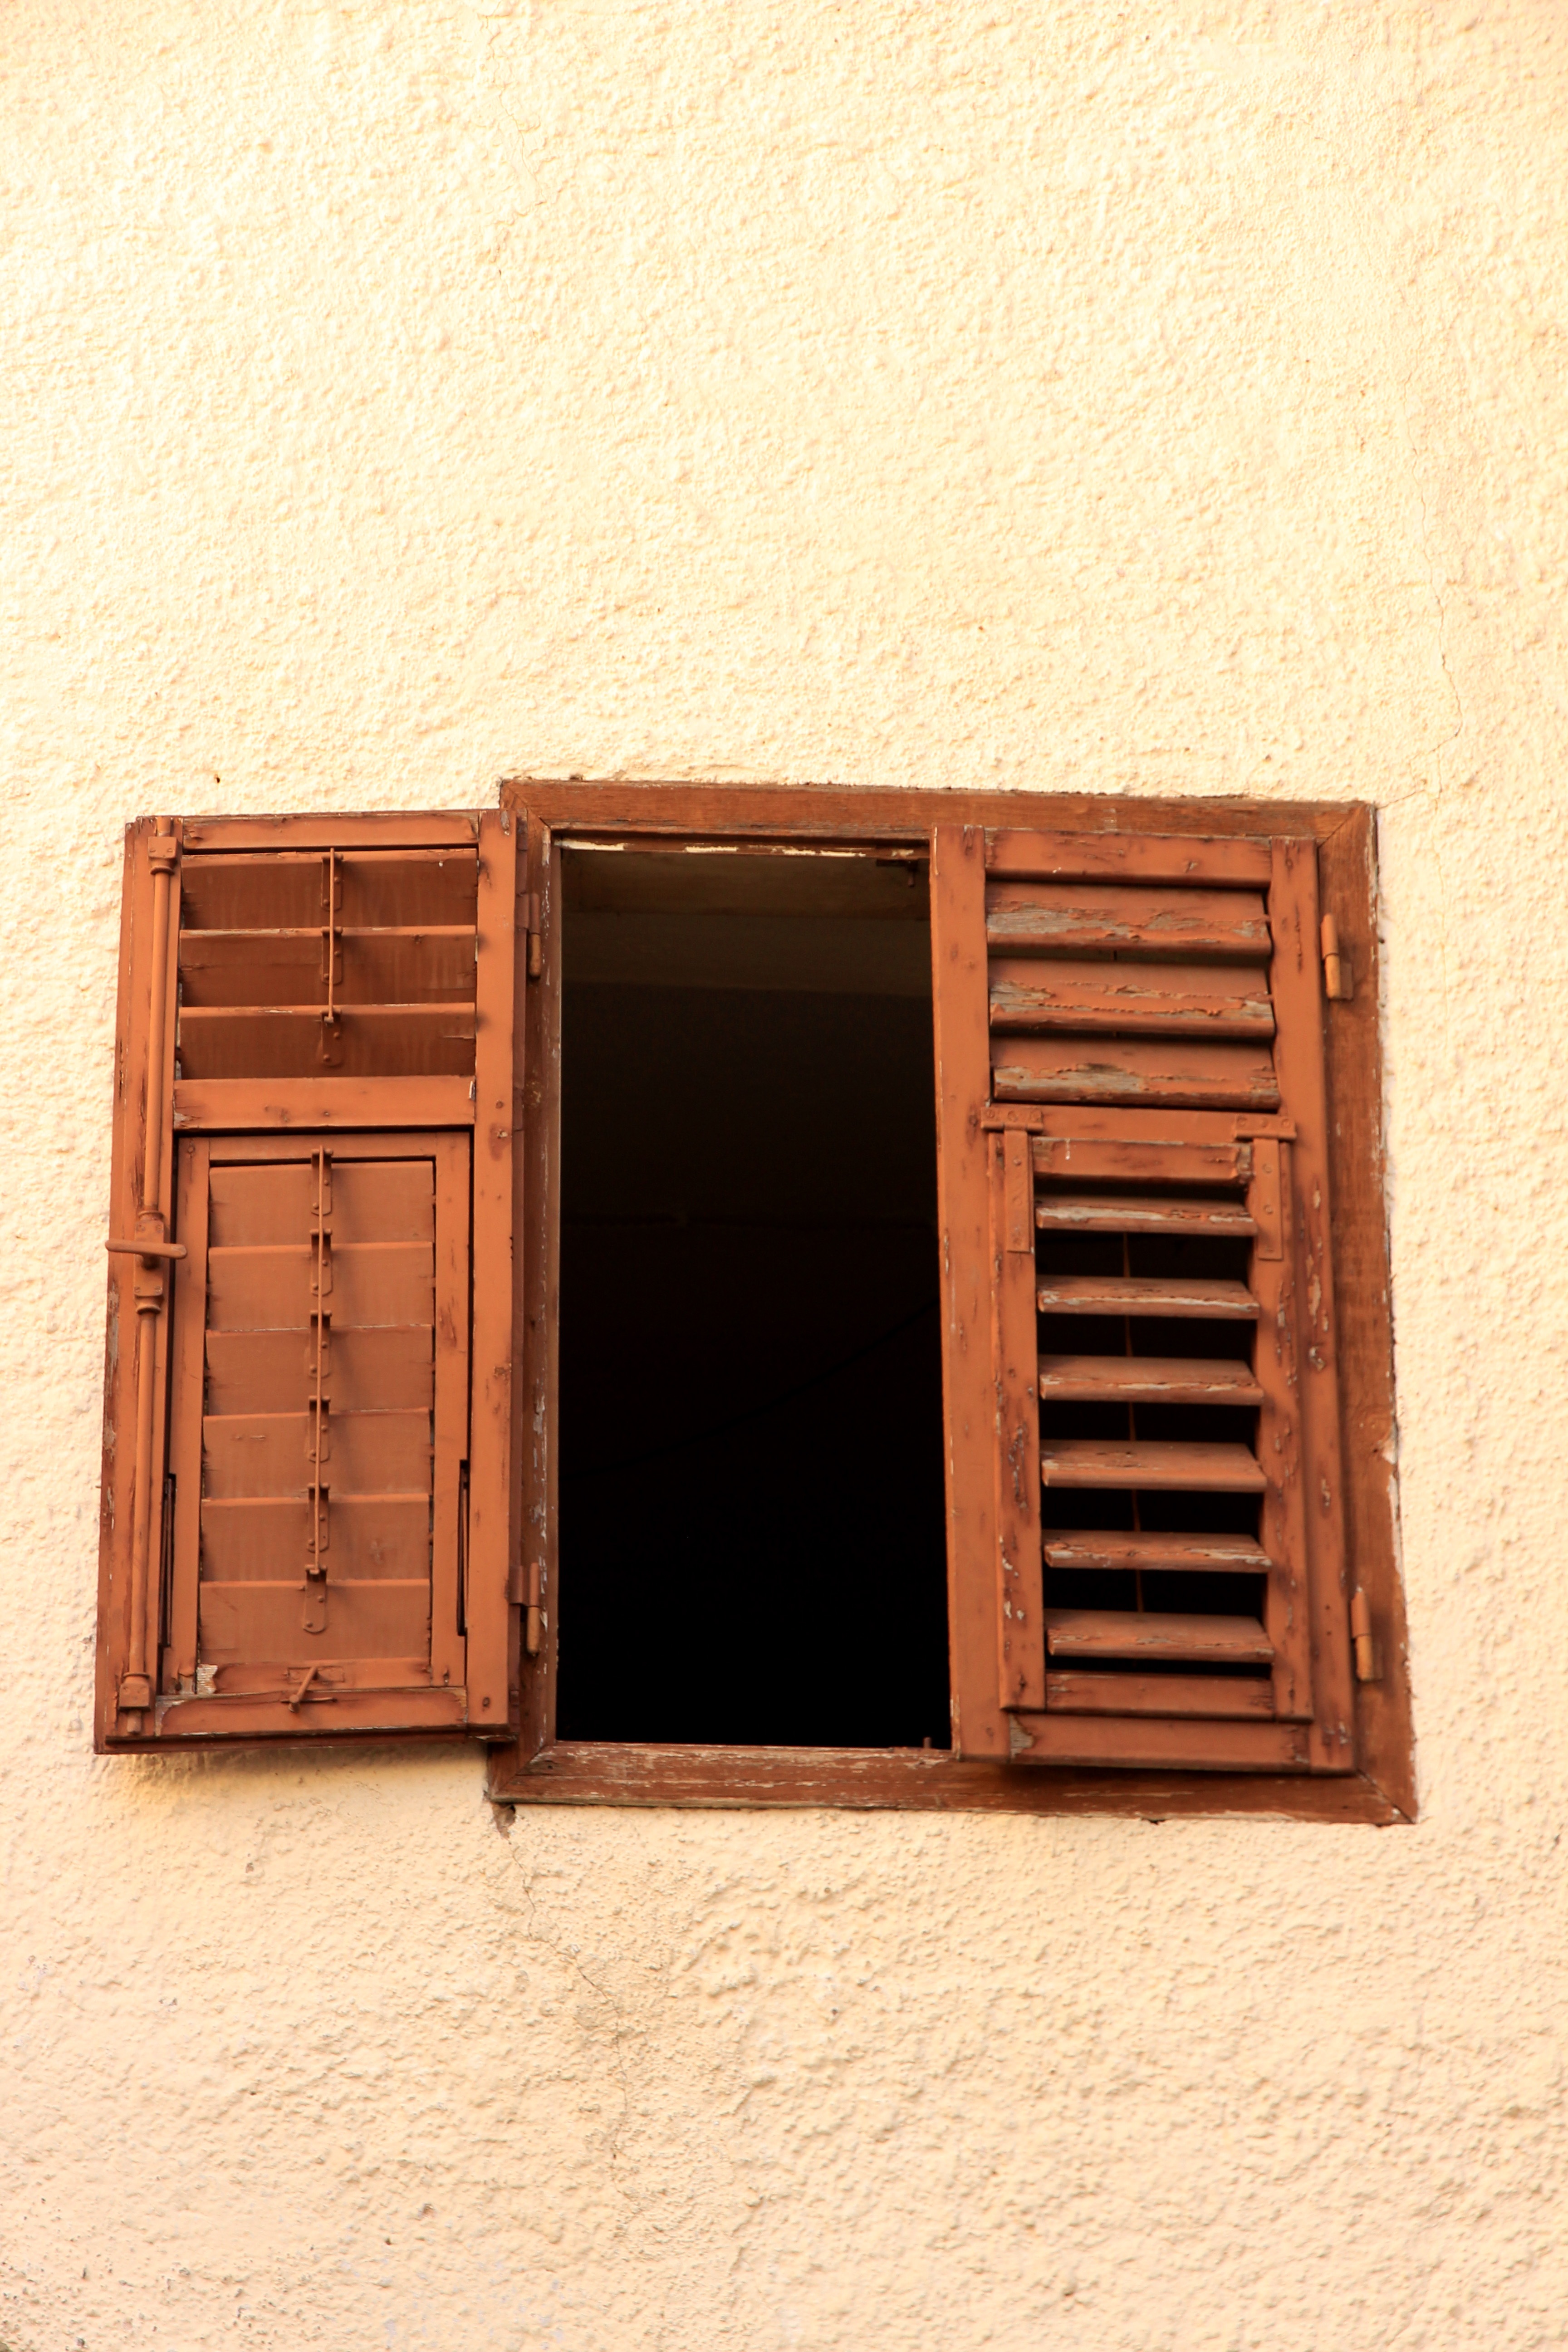
open, wood, window, facade, shelf, furniture, shutters, picture frame, closed, wooden shutters